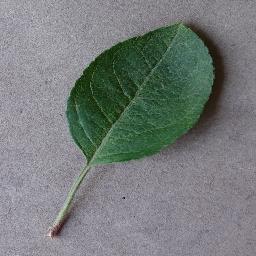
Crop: apple
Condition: healthy